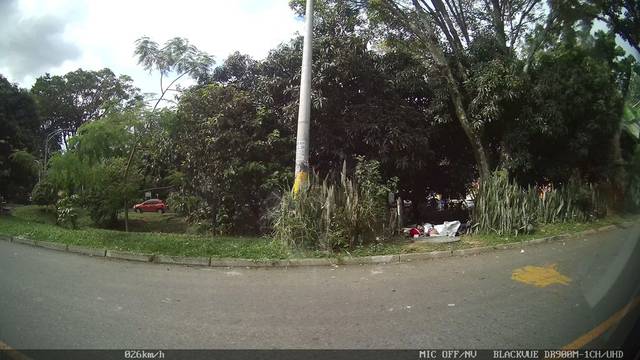
Region: Colombia
Coordinates: 6.225, -75.583